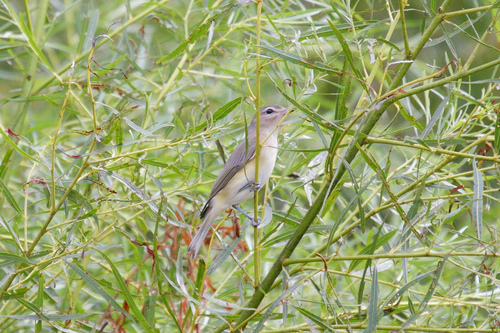
this bird has a white belly with grey wings and a small beak.
the bird has a black eyering and a brown crown.
a small bird with a cream colored throat and breast, light yellow on its side, and grey covering the rest of its body.
this bird has a white throat, belly and abdomen, with a yellow side and grey crown and covert.
a bird with white eyebrow, smooth white breast and small pointed bill.
this small bird has grey wings, and a white breast and belly.
this bird has wings that are black and has a white belly
this bird has a creamy colored breast with a creamy yellow belly, it's wings, back and crown are gray in color, it almost has a gray throat as well as gray feet.
the underbelly is white, while the neck, back and tail have a soft gray coloring.
this light colored bird has light yellow sides and a dark rump.
Species: Warbling Vireo